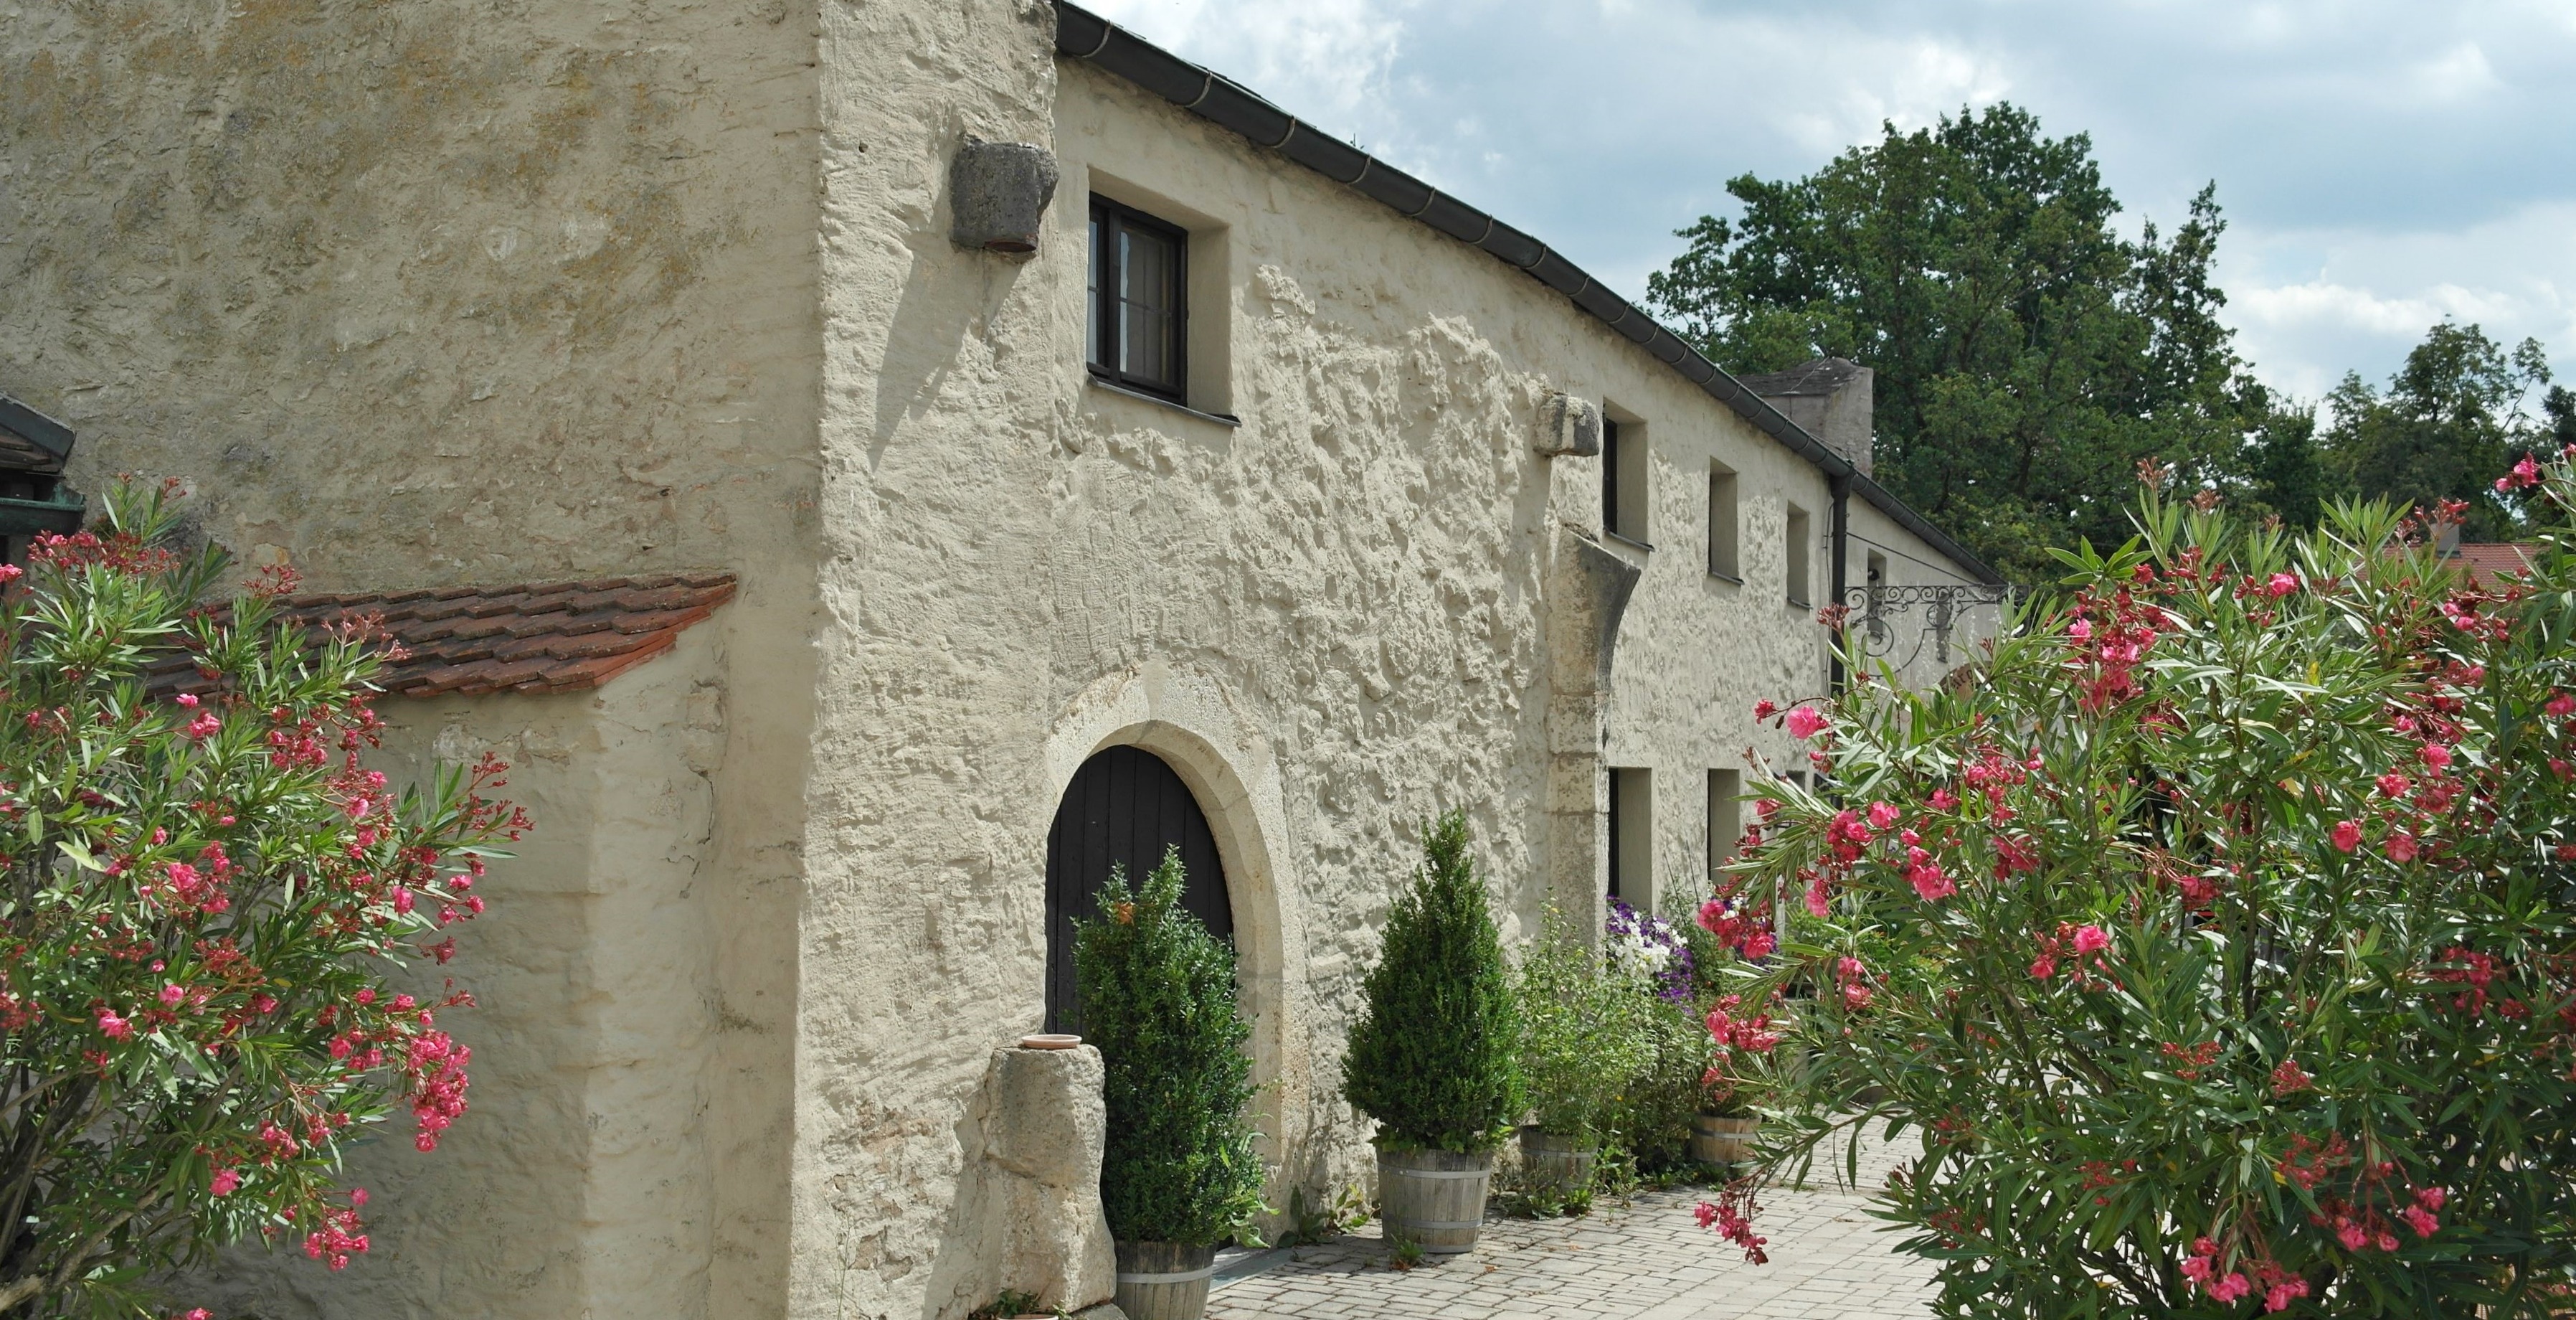
villa, flower, building, village, cottage, castle, property, places of interest, courtyard, monastery, germany, bavaria, estate, historically, hacienda, eichst tt